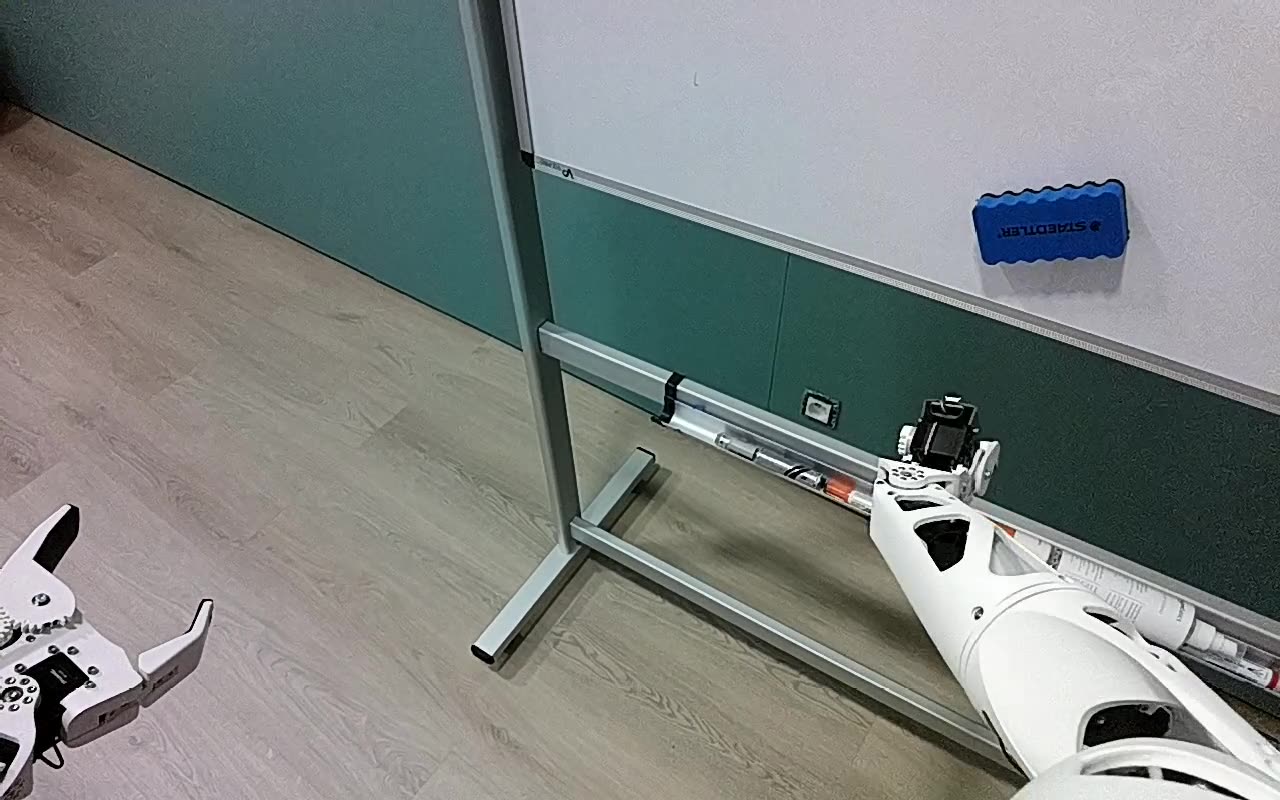
Label: whiteboard